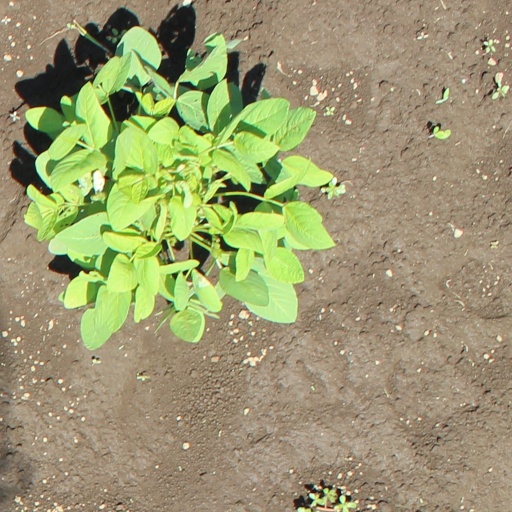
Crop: soybean